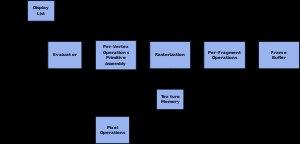
OpenGL est un ensemble normalisé de fonctions de calcul d'images 2D ou 3D lancé par Silicon Graphics en 1992. Cette interface de programmation est disponible sur de nombreuses plateformes où elle est utilisée pour des applications qui vont du jeu vidéo jusqu'à la CAO en passant par la modélisation.